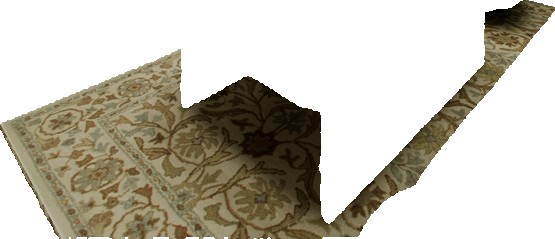
Surface category: rug